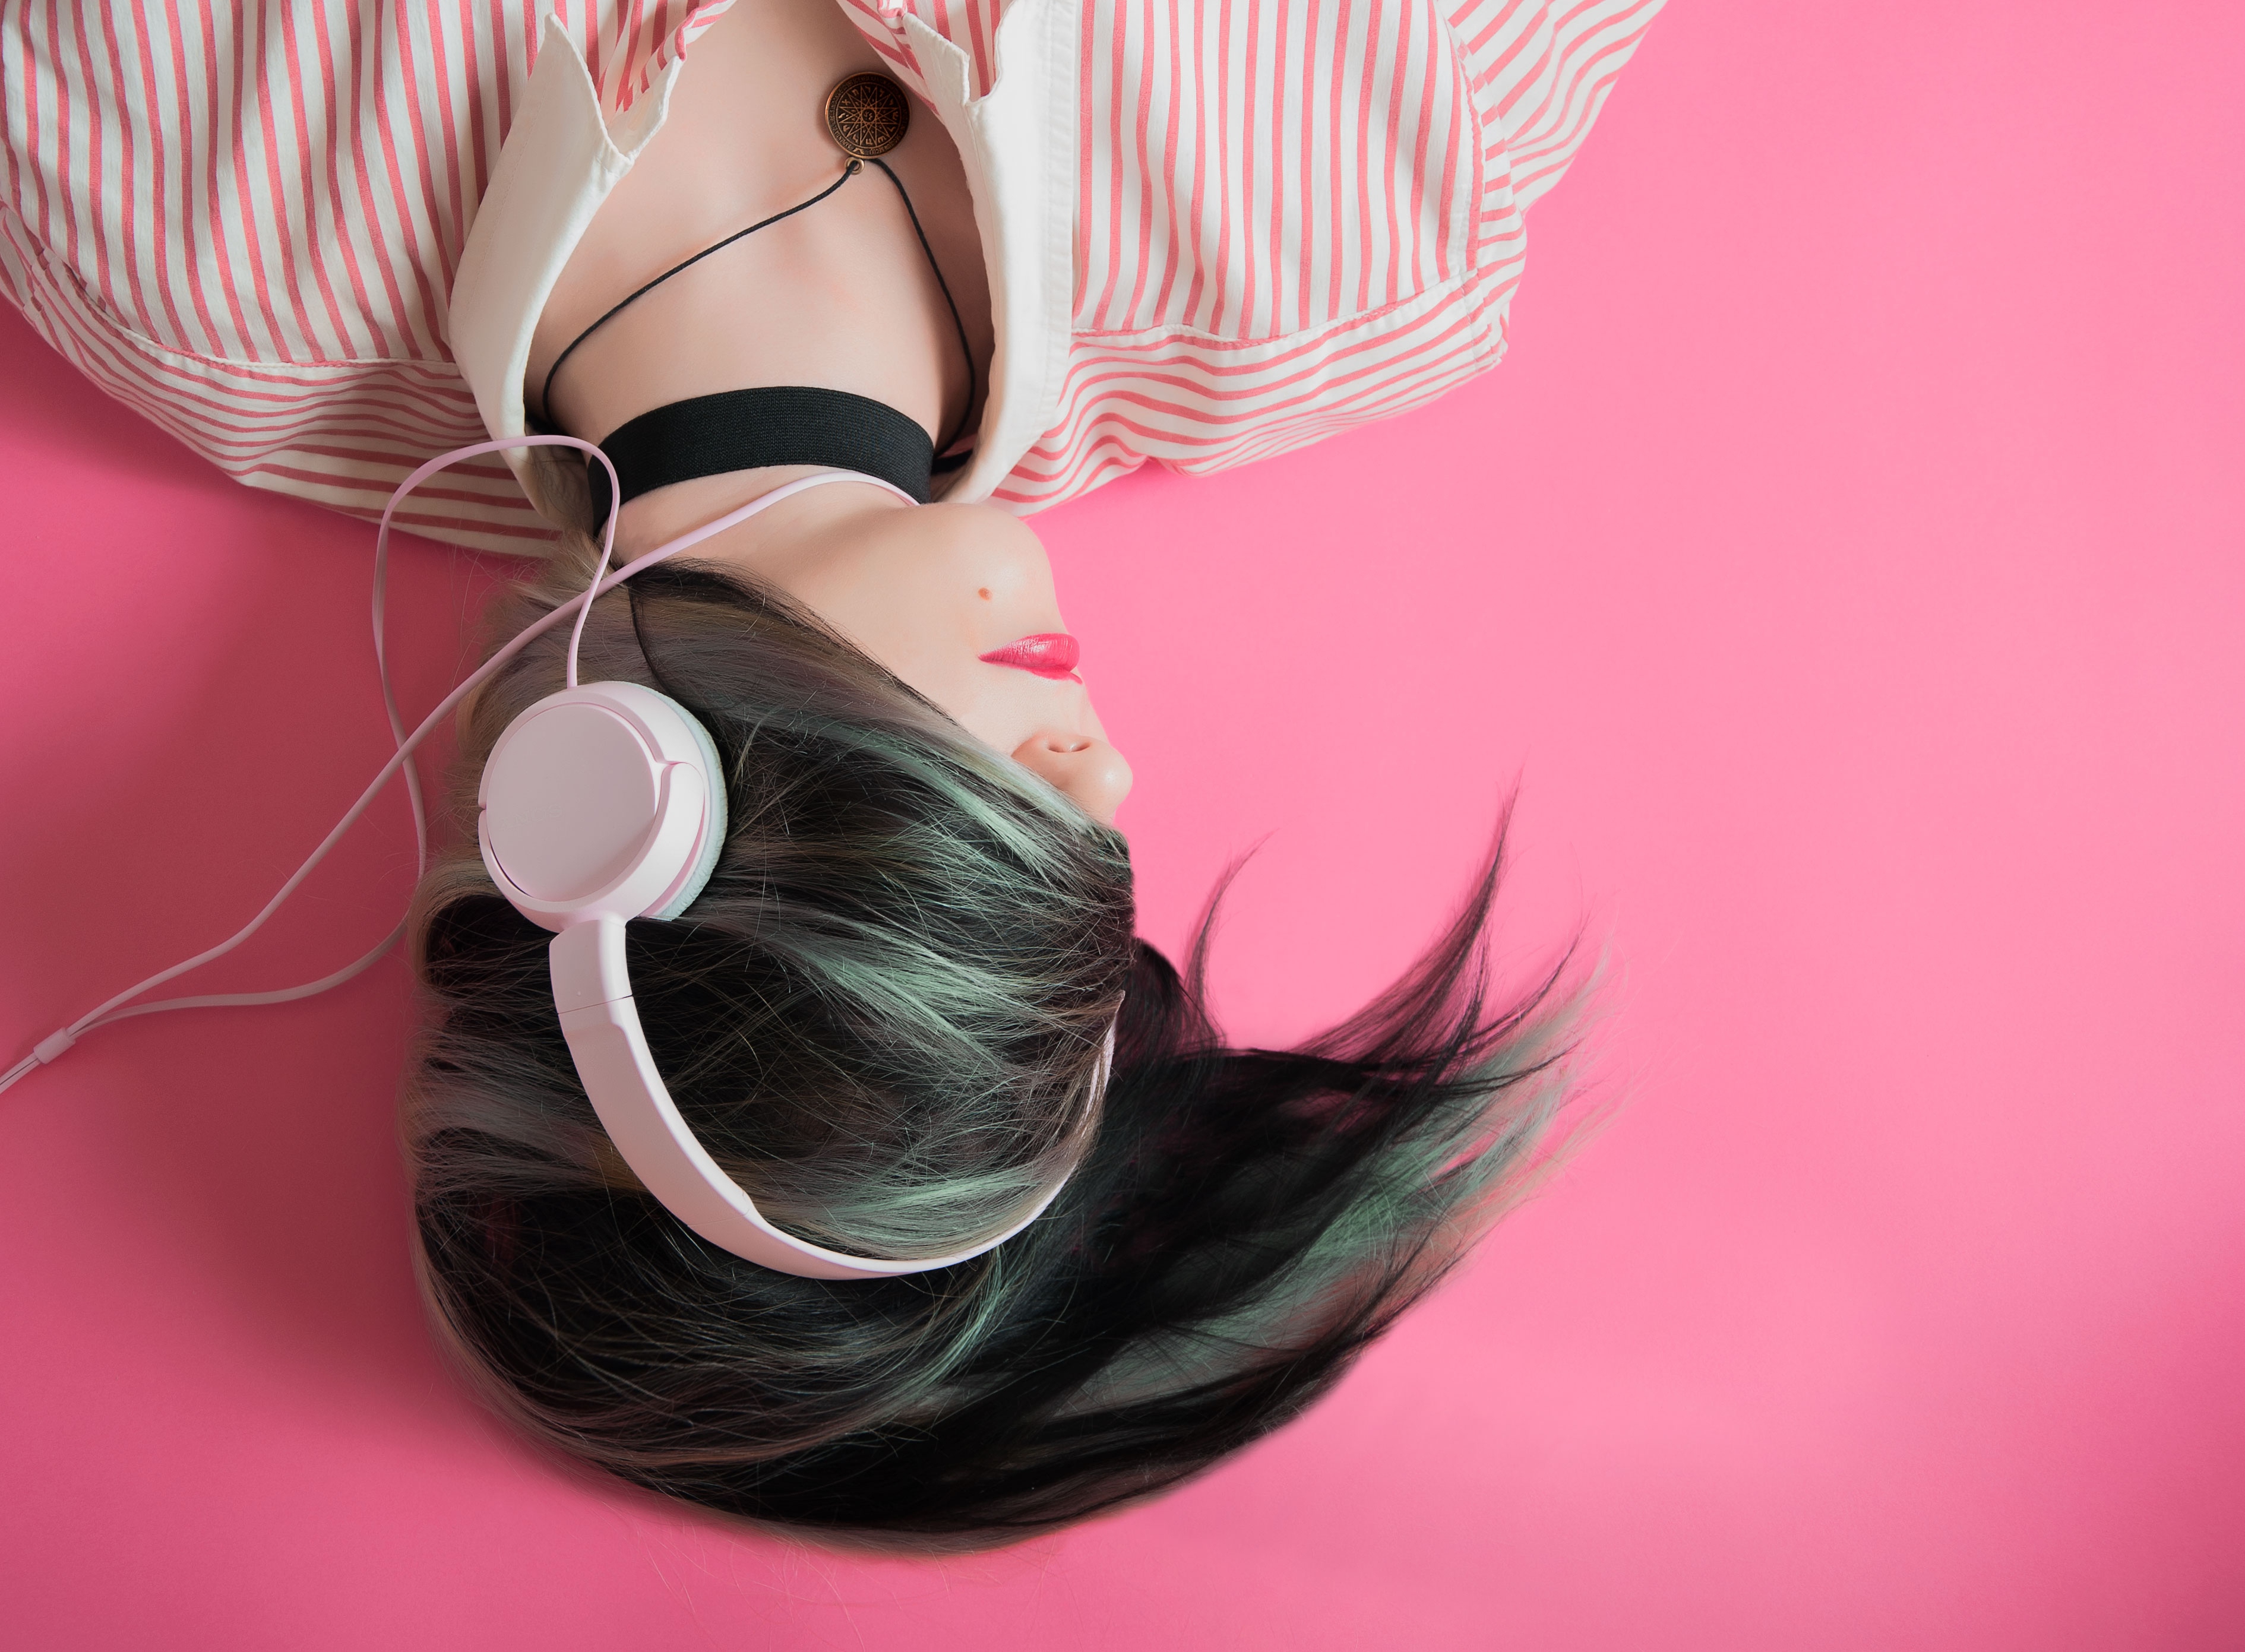
hair, pink, beauty, long hair, ear, photography, brown hair, fashion accessory, black hair, eyelash, illustration